El Segundo Barrio

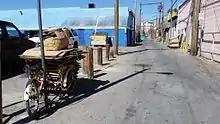
Cardboard for recycling is piled on a bicycle in front of an alley in Segundo Barrio, 2016.

Flooding in 2006 affected Segundo Barrio. The area was evacuated temporarily in August 2006. A historic building which dated from 1910, the Casitas del Norte Apartments were damaged by the flooding and subsequently renovated by the Community Development Block Grant (CDBG).